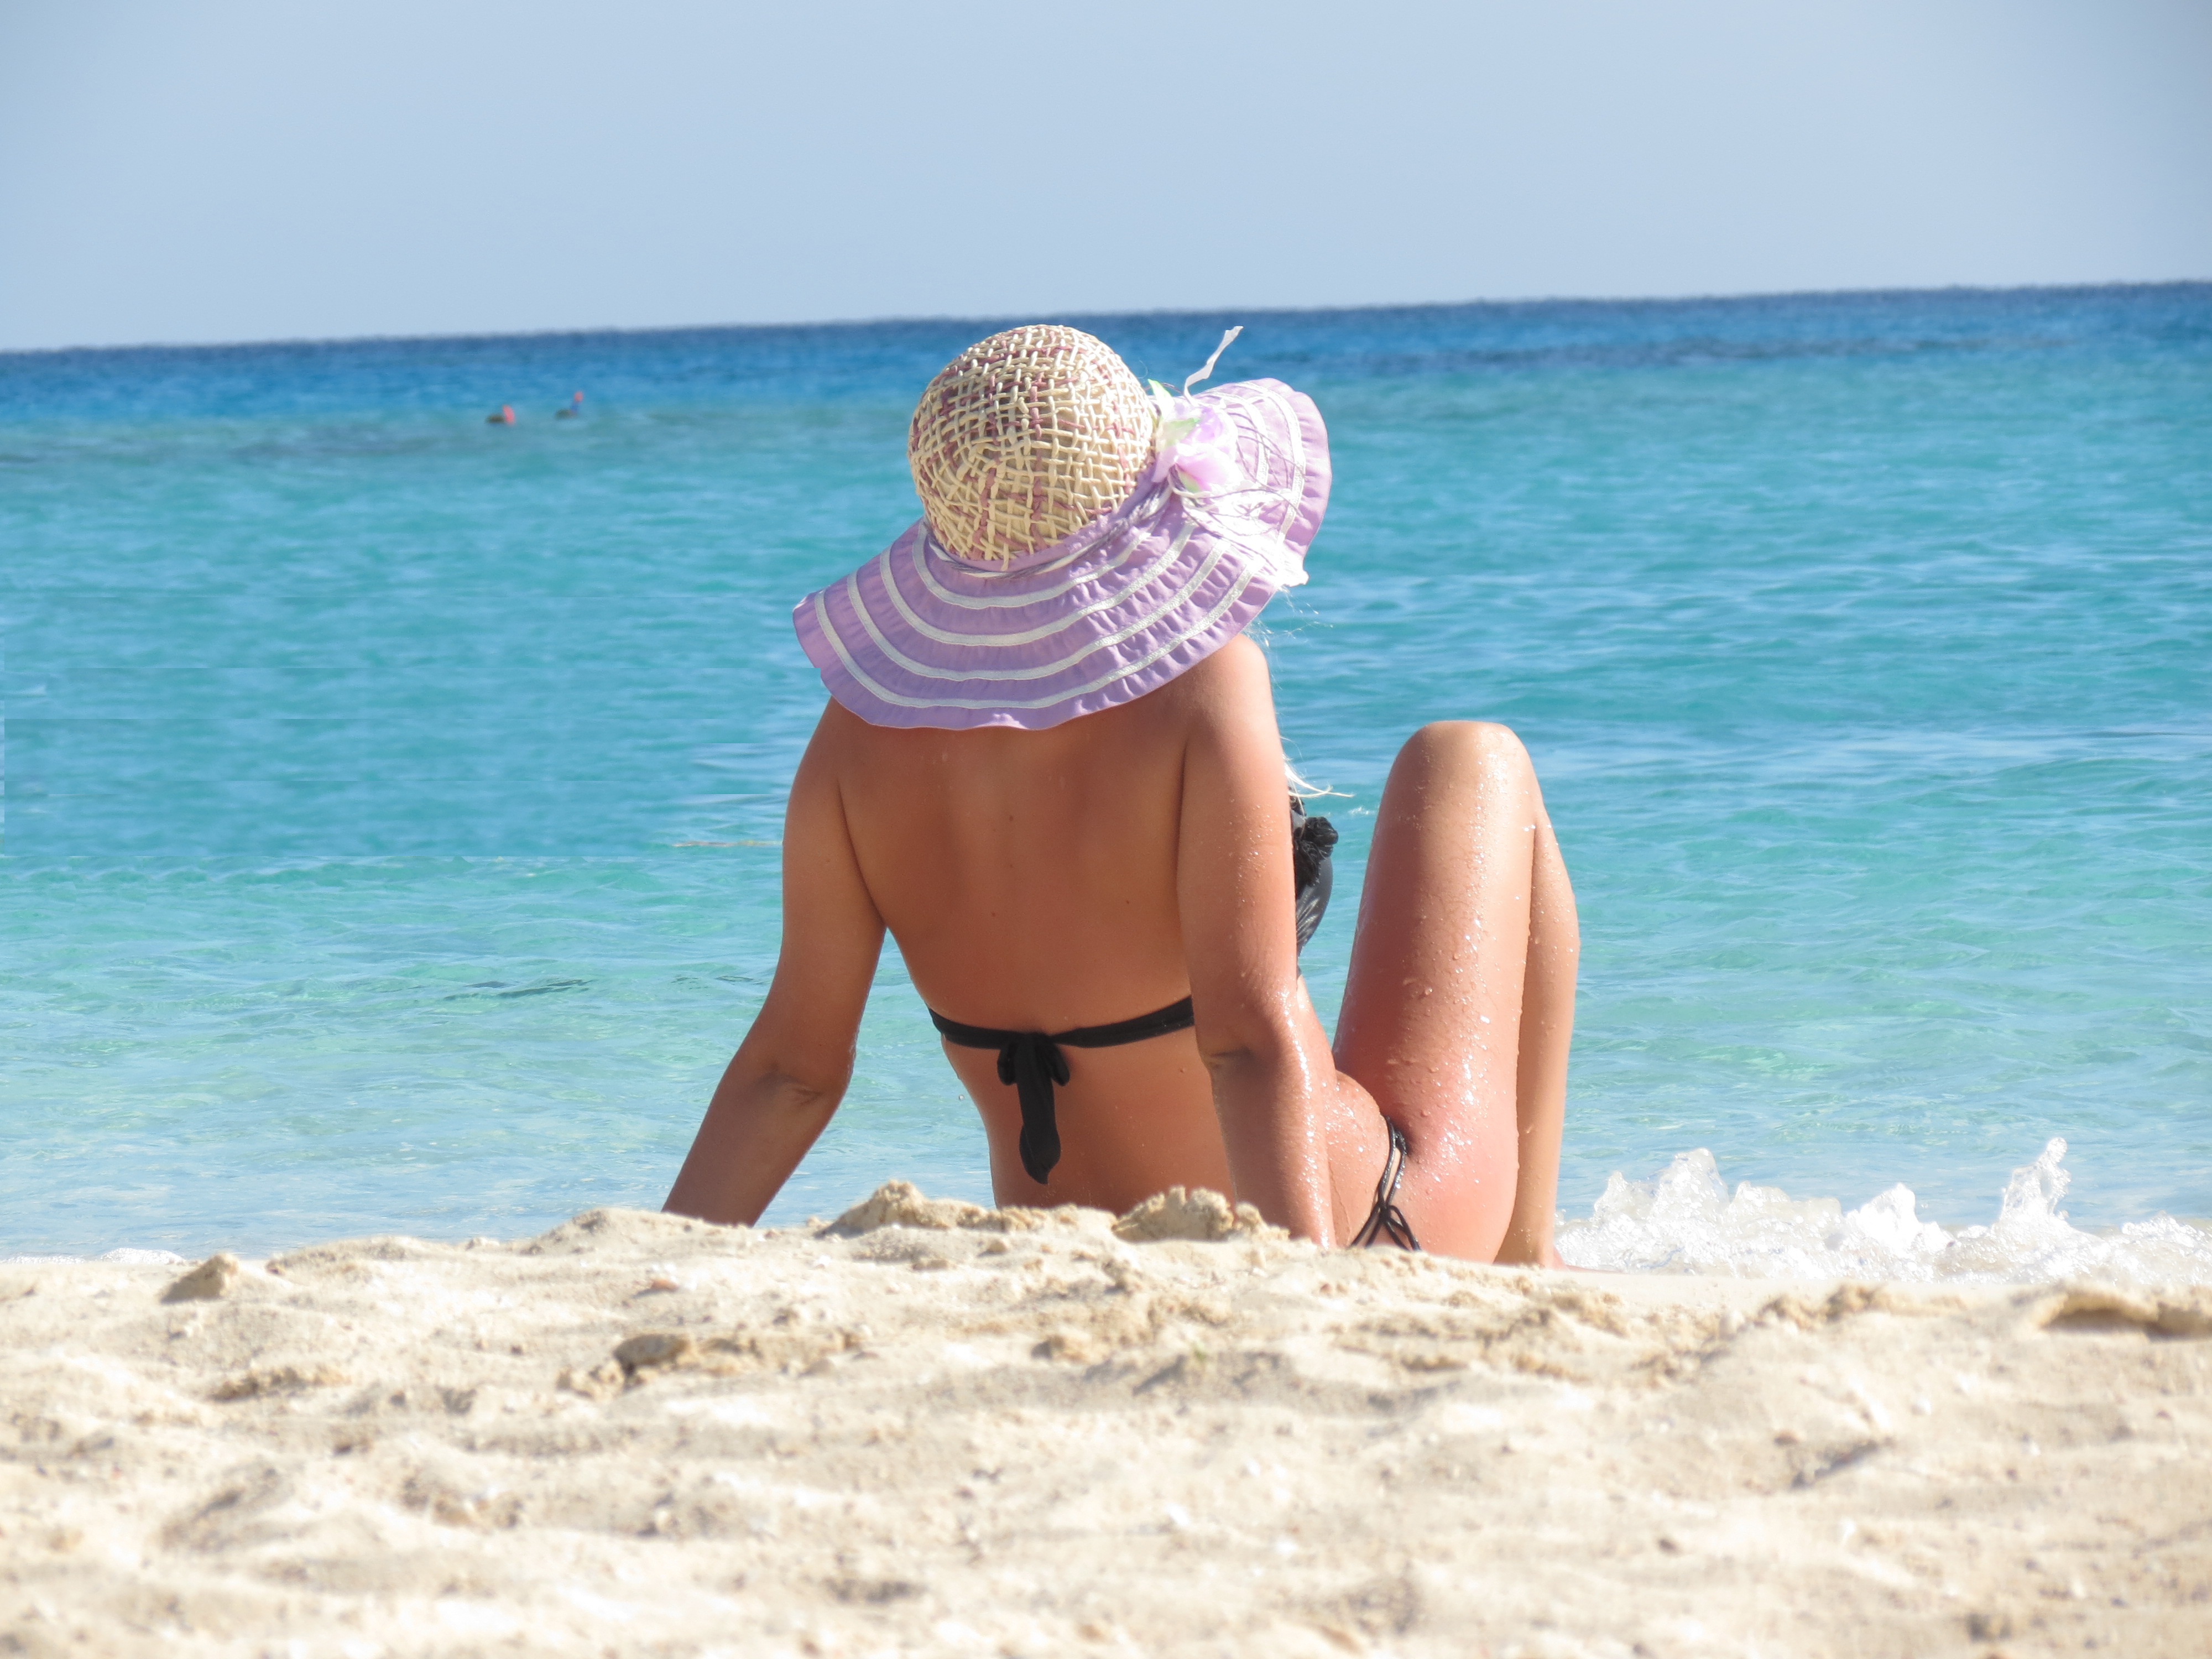
hand, beach, sea, coast, sand, ocean, girl, shore, adventure, summer, vacation, tourist, travel, leg, model, relax, holiday, clothing, swimwear, picnic, beauty, caribbean, cape, photo shoot, sun tanning